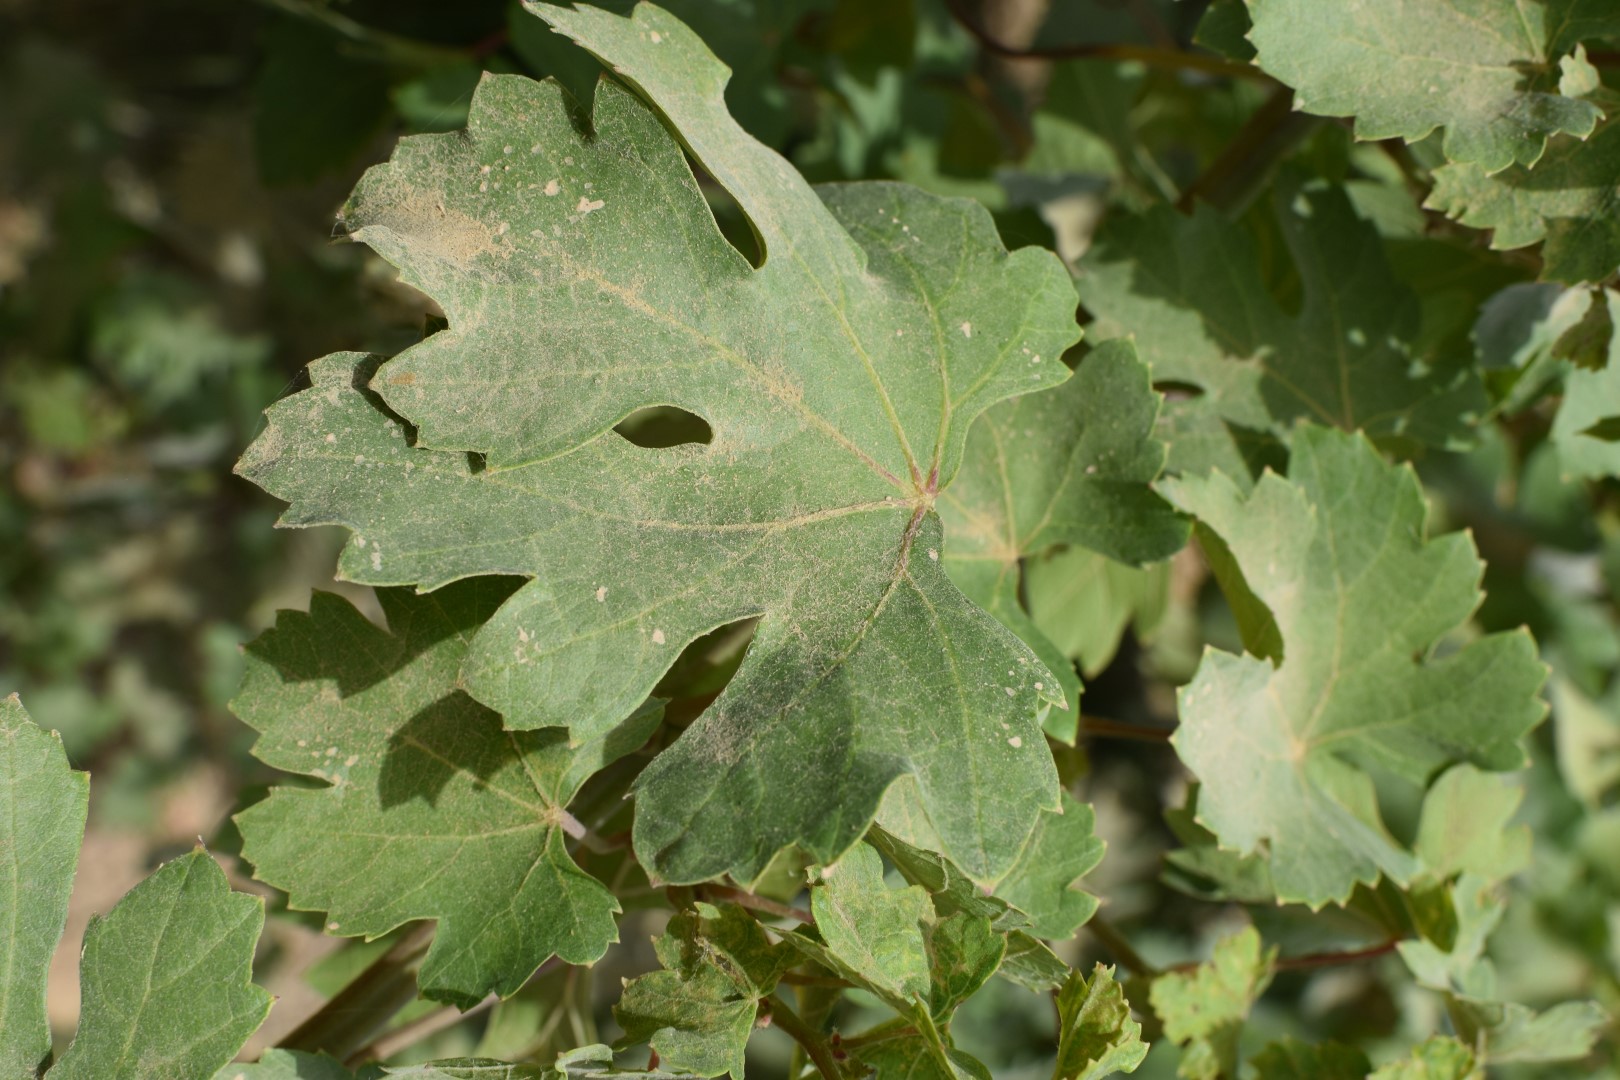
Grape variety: Riasi